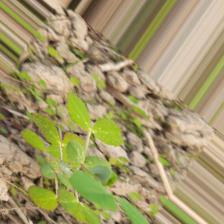
Label: Powdery Mildew